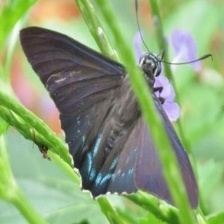
Species: MANGROVE SKIPPER